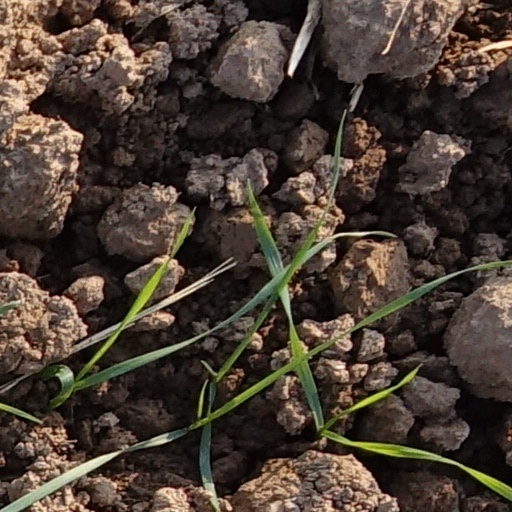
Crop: wheat